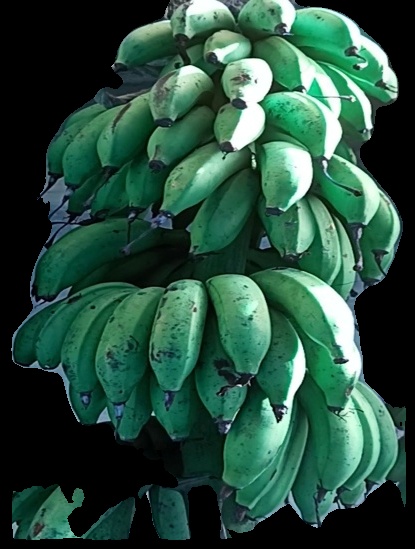
Variety: rasbale
Grade: grade2